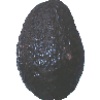
Label: avocado